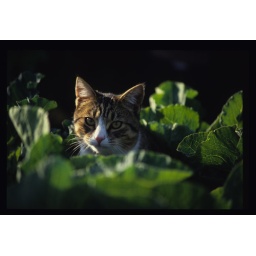
Otis the cat sitting in the cabbage patch